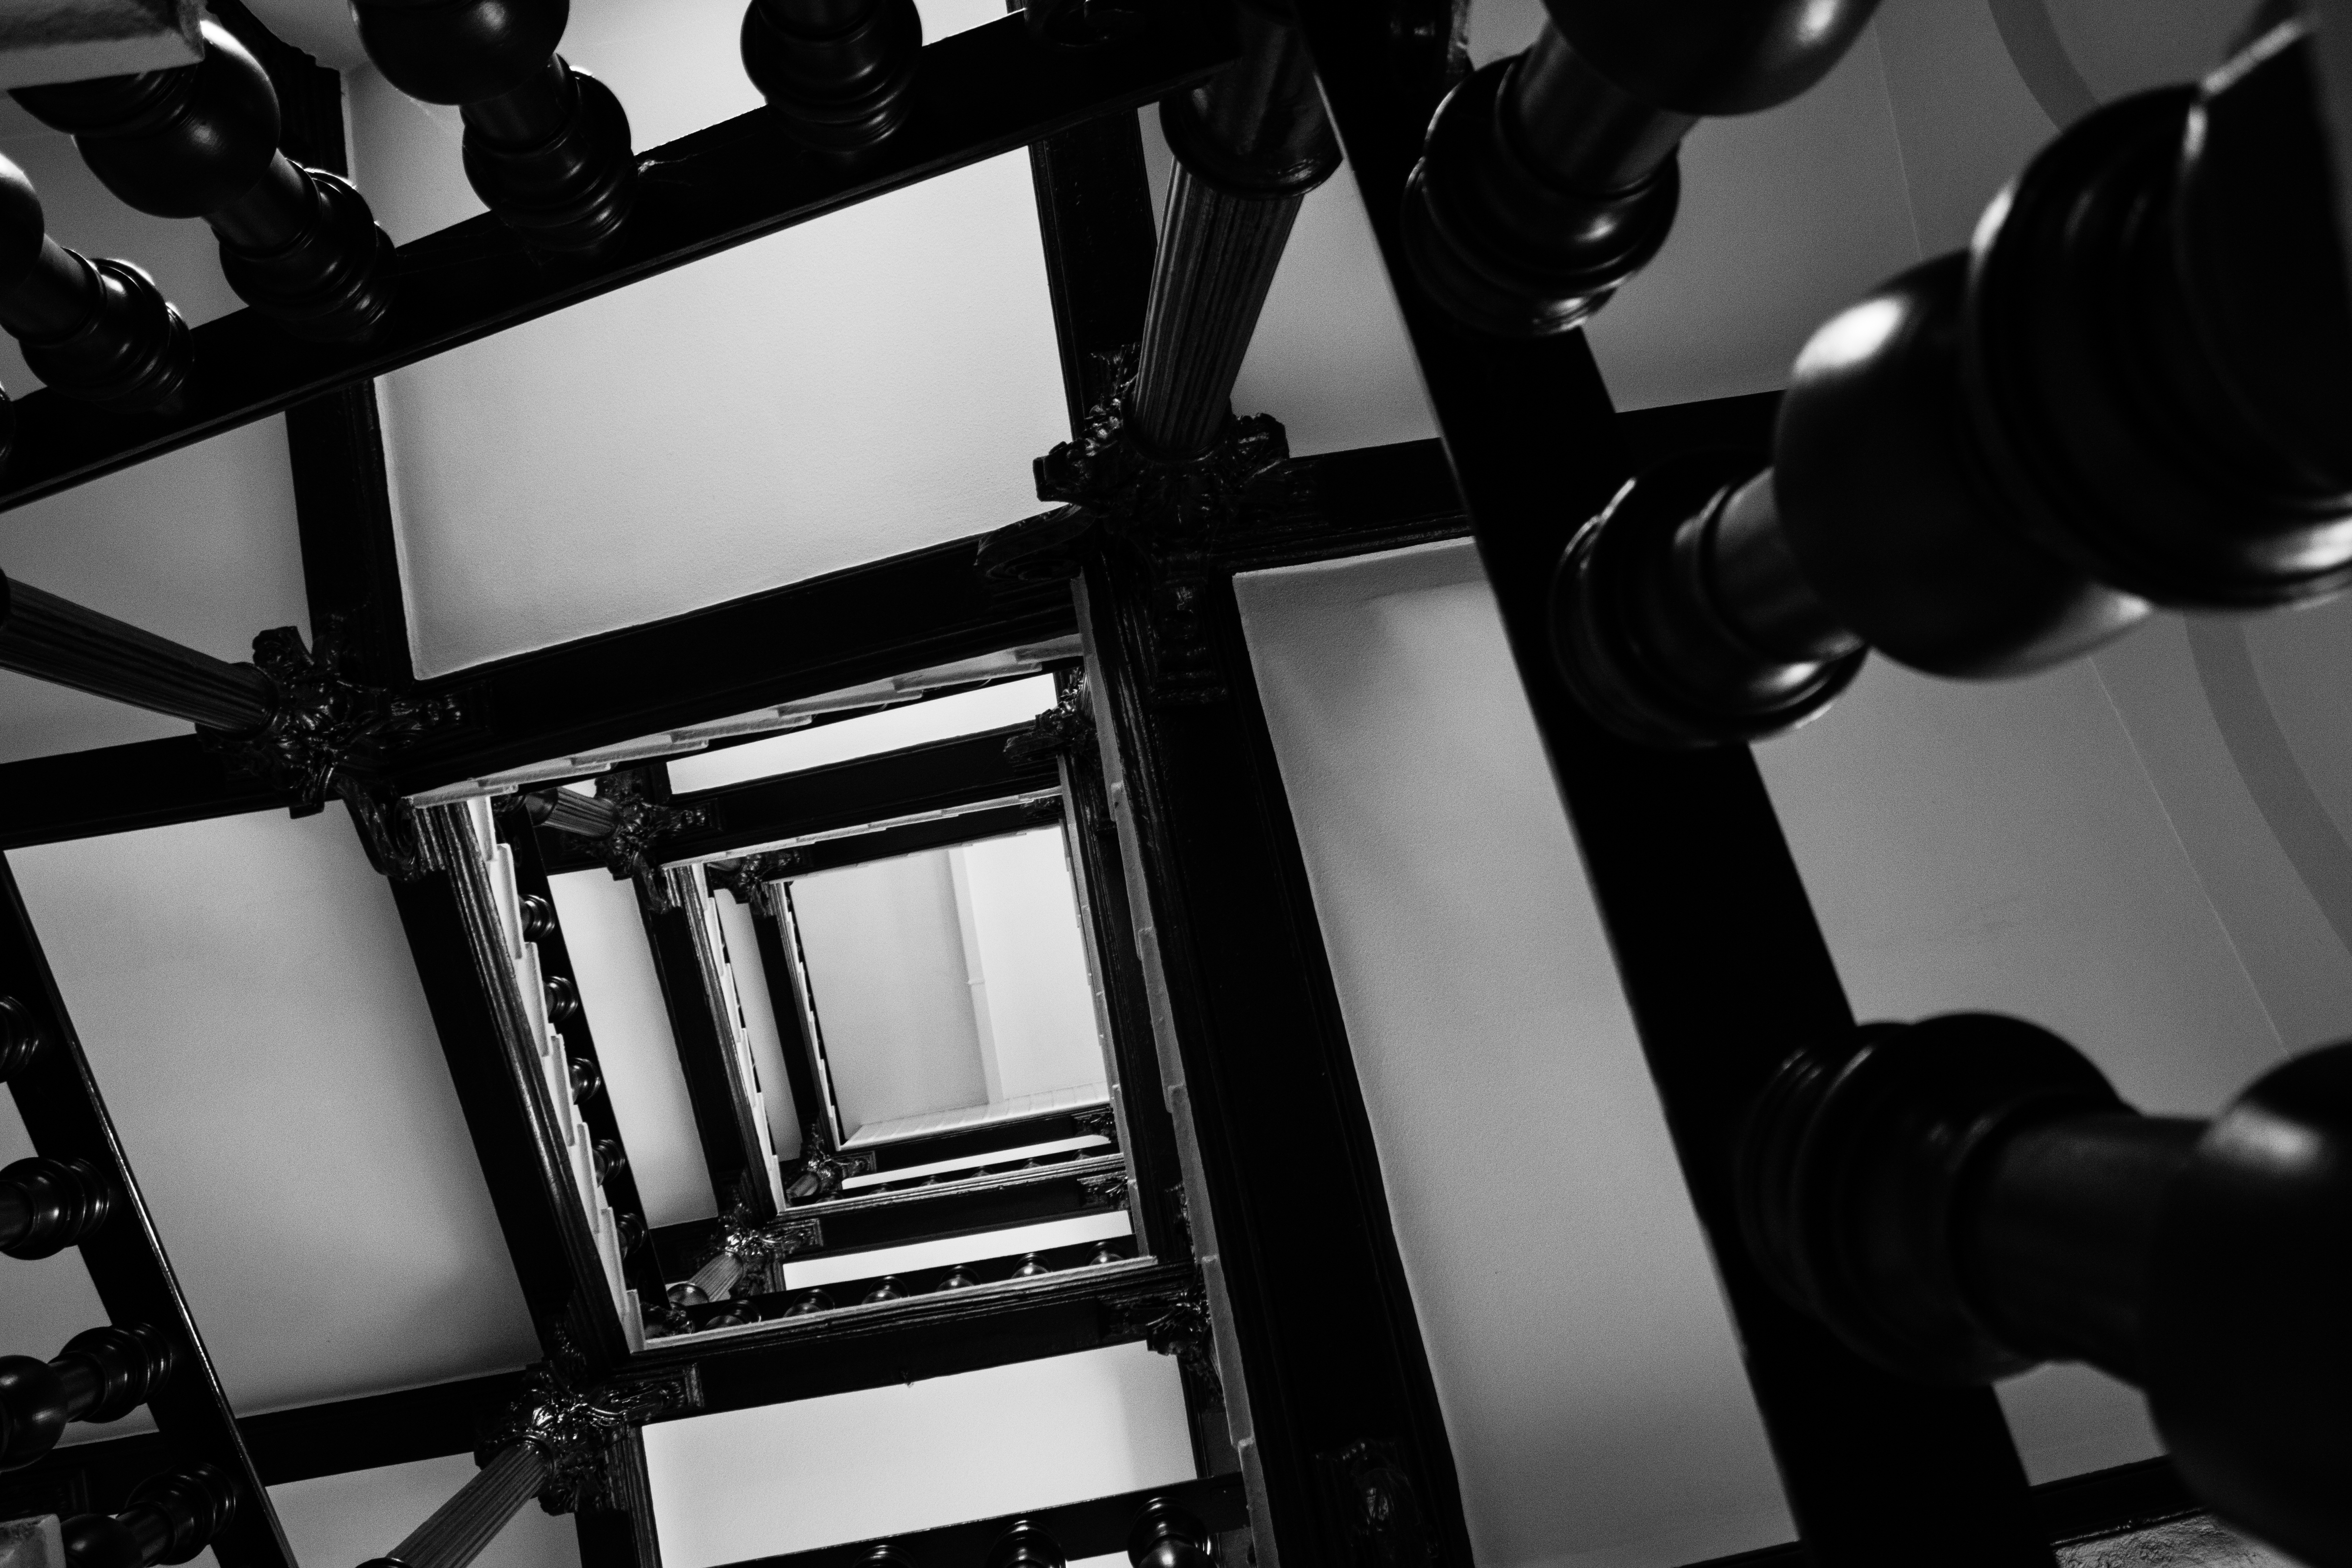
light, black and white, structure, white, street, photography, canon, black, room, monochrome, lighting, blackandwhite, art, photograph, monochrome photography